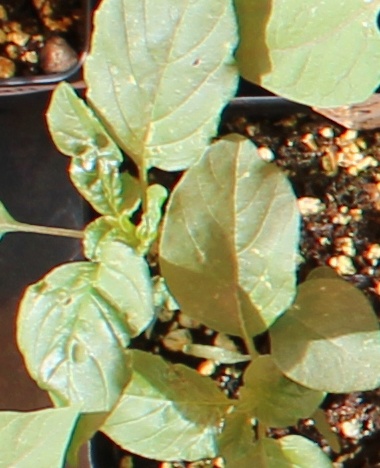
Label: Redroot Pigweed